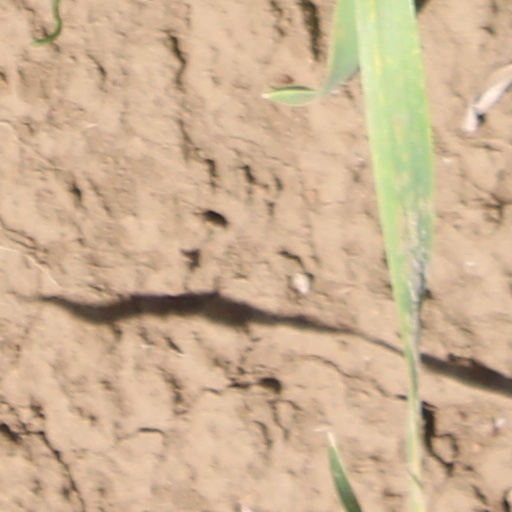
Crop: wheat